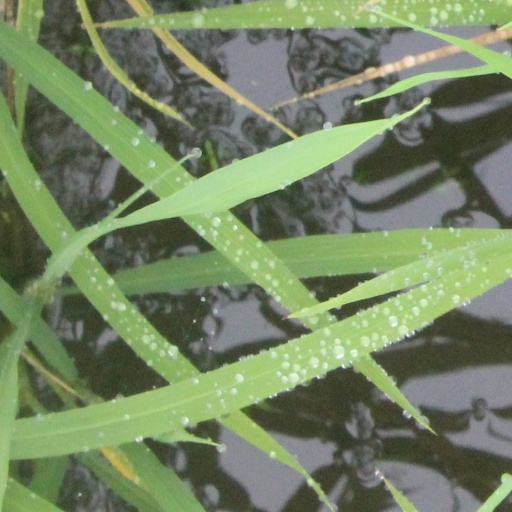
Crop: rice